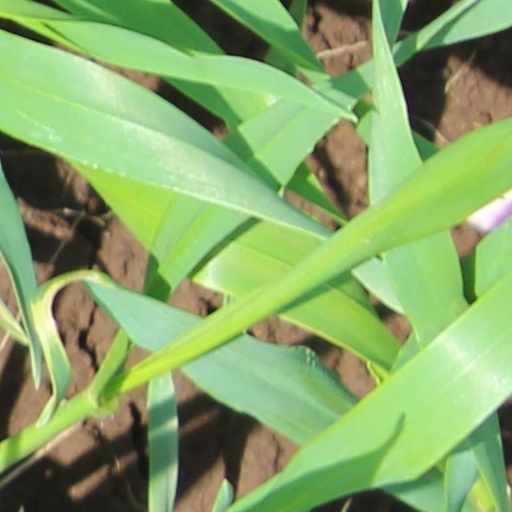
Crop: wheat